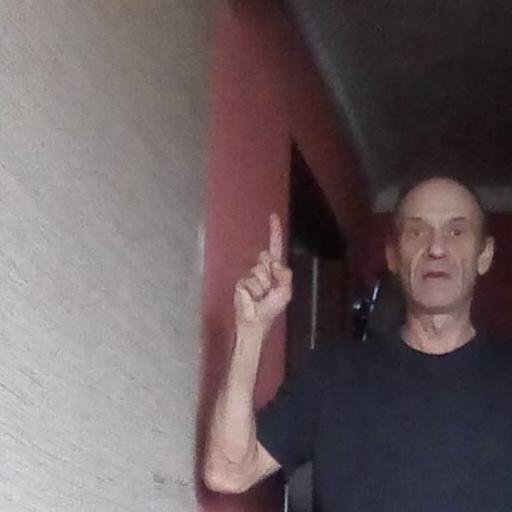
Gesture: one